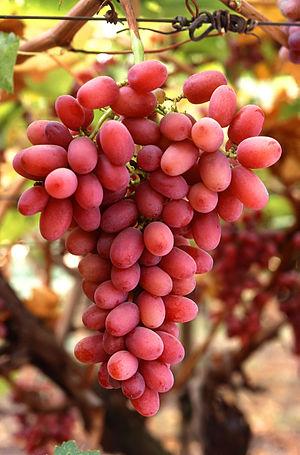
Kigo est un terme japonais signifiant « mot de saison ».